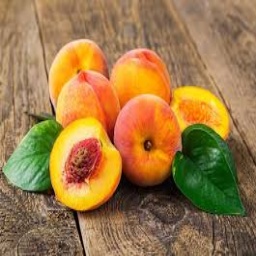
Label: peach